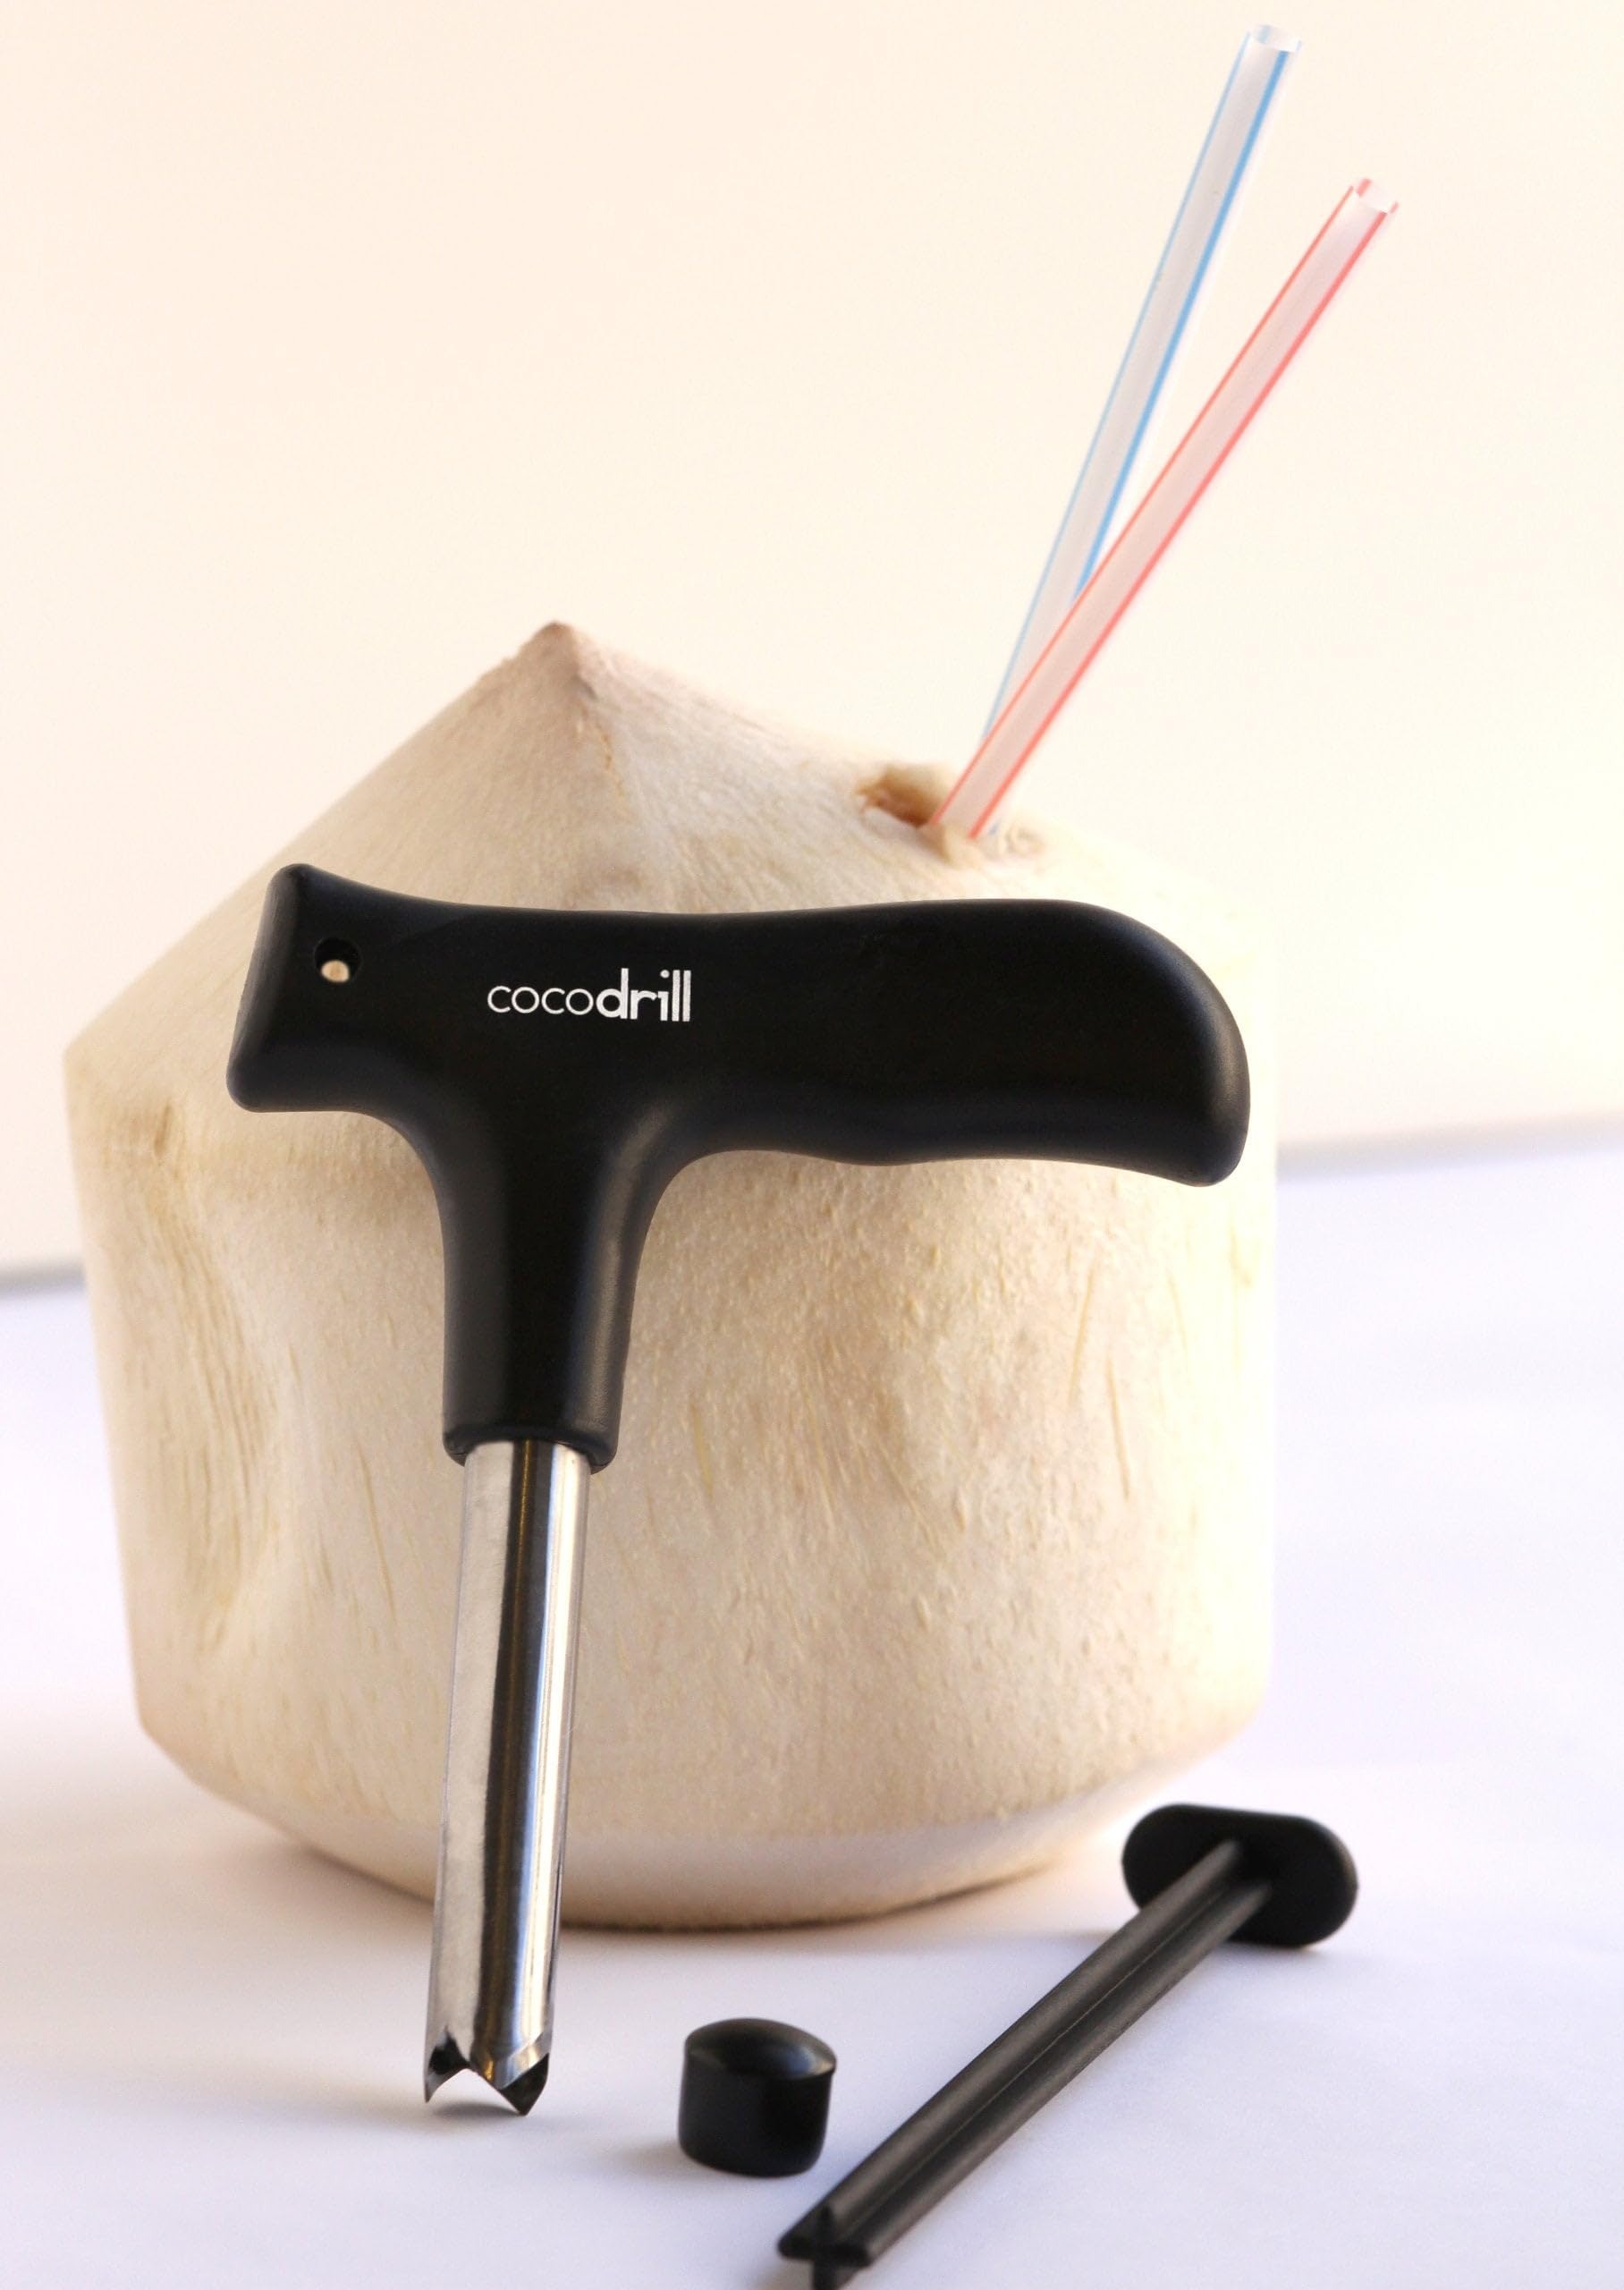
Item Name: Raw Organic Nori Sheets 50 qty Pack! + CocoDrill Coconut Tool -- Certified Vegan, Raw, Kosher Sushi Wrap Papers - Premium Unheated, Un Cooked, Untoasted, Dried - RAWFOOD
Bullet Point 1: Certified Raw - dried at under 85 degrees Fahrenheit - UnCooked, UnHeated
Bullet Point 2: Certified Organic by EcoCert & USDA - along with our Organic Certification our factory also tests daily for pesticides, herbicides, heavy metals, radiation, and other contaminants
Bullet Point 3: CocoDrill Coconut Opener Tool Safely and Easily Opens Young Coconuts- Makes a large hole in top to insert a straw! Drink RAW FRESH coco Water!
Bullet Point 4: Certified Kosher- 50 sheets per pack - Zip Top resealable package! - BEST tasting Nori Sheets anywhere
Bullet Point 5: SUPERFOOD nutrition! Packed with multiple vitamins & minerals- A,B6,B12,C, Iron, High in Protein, Low Fat, High Fiber
Product Description: 50 qty Nori sheets + 1qty CocoDrill Coconut Opener tool - COMBO PACK! --- famously known for its role as a sushi wrapper. Nori contains almost 50% protein - the highest of any seaweed - along with an exceptionally dense quantity of valuable minerals and phytonutrients. Our Nori Sheets are simply raw (nori) algal fronds pressed into traditional paper-thin sheets, ready to be enjoyed in all kinds of savory cuisine. Deliciously full of umami flavor, nori is enjoyed in wraps, soups, salads, rice. Our nori is rinsed, chopped, pressed, and dried naturally at a temperature that does not exceed 85F. Our nori sheets are hand-selected for top-grade quality and flavor,sustainably harvested and are certified organic, vegan, Kosher and raw.---The CocoDrill is easy to use! Just push into the top of the coconut, twist, and VIOLA! an extra large hole is made in the top so you can insert a straw and drink - Straight from the source, raw, fresh, as nature intended. CocoDrill is easy and safe to use, works like a charm! -- pre packaged coconut water is not fresh! it has been pasteurized, cooked! Use the CocoDrill for fresh snacks on the go, also makes a great gift- a MUST have for any healthy raw food households! --In addition to our EcoCert/ USDA Organic Certification, we also test for 450 potential contaminants, pesticide residues & heavy metals, as well as 16 different Isotopes of Radiation. Our sheets come out 100% "Non Detectable" in every single category.--Our Nori was not affected by the Japan earthquake disaster-Our growing site is no where near the disaster and affected areas and is tested daily for radiation to ensure your safety. The USDA/Ecocert Organic designation is not be possible for companies growing in an affected area. To be certifed Organic, the growing site must have passed inspections for at least 3 years ongoing prior to certification. Nori contains 12 kinds of vitamins including group A, B, E, K vitamins. -----
Value: 1.0
Unit: Count

Price: 22.99